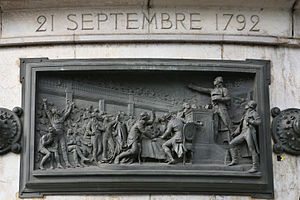
Proklamationen om afskaffelse af monarkiet
Proklamation om afskaffelse af monarkiet, af Léopold Morice, Republikkens monument, Place de la République, Paris, 1883
Under den franske revolution var proklamationen om afskaffelse af monarkiet en proklamation af Frankrigs Nationalkonvent, der bekendtgjorde at det havde afskaffet det franske monarki 21. september 1792.